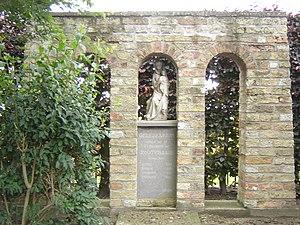
Zoutenaaie, parfois Zoutenaye en français, est une section de la ville belge de Furnes située en Région flamande dans la province de Flandre-Occidentale.